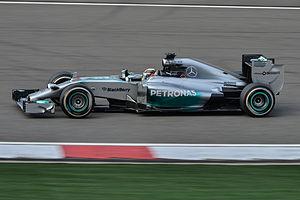
Mercedes Grand Prix est une écurie de Formule 1, appartenant au constructeur automobile allemand Mercedes-Benz qui a débuté en Formule 1 en tant que constructeur en 1954 sous le nom Daimler-Benz AG avant de se retirer du championnat du monde fin 1955, à la suite d'un accident grave aux 24 Heures du Mans. Mercedes a remporté huit titres de champion du monde des pilotes en 1954 et 1955 avec Juan Manuel Fangio, en 2014, 2015, 2017, 2018 et 2019 avec Lewis Hamilton et en 2016 avec Nico Rosberg. Le surnom Flèches d'Argent des monoplaces de la marque fut tout d'abord conjointement porté avec les bolides d'Auto-Union dans les années 1930 avant de devenir exclusivement celui de Mercedes en compétition.
Le championnat du monde de Formule 1 2014, 65ᵉ édition du championnat du monde des pilotes de Formule 1, comporte dix-neuf Grands Prix. Il commence à Melbourne le 16 mars et s'achève à Abou Dabi le 23 novembre. Il est notamment marqué par l'adoption de nouveaux règlements techniques et sportifs : les moteurs V8 atmosphériques des monoplaces sont remplacés par des moteurs V6 turbocompressés à double système de récupération d'énergie ; l'attribution des points est doublée pour la dernière manche du championnat à Abou Dabi ; les pilotes gardent les mêmes numéros d'une saison sur l'autre, sauf le nᵒ 1 attribué au champion du monde ; le Grand Prix d'Autriche fait son retour au calendrier et un nouveau Grand Prix est organisé en Russie, à Sotchi.
La Mercedes AMG F1 W05, ensuite rebaptisée Mercedes AMG F1 W05 Hybrid, est la monoplace de Formule 1 engagée par l'écurie allemande Mercedes Grand Prix dans le cadre du championnat du monde de Formule 1 2014. Elle est pilotée par l'Allemand Nico Rosberg, présent dans l'écurie depuis 2010, et le Britannique Lewis Hamilton, qui effectue sa deuxième saison chez Mercedes. Conçue par l'ingénieur britannique Bob Bell, la F1 W05, présentée le 28 janvier 2014 sur le circuit permanent de Jerez en Espagne, reprend les bases de la réglementation technique en vigueur pour cette saison, avec notamment un moteur turbo, qui fait son retour dans la discipline.
Le Grand Prix automobile de Chine 2014, disputé le 20 avril 2014 sur le circuit international de Shanghai à Shanghai, est la 901ᵉ épreuve du championnat du monde de Formule 1 courue depuis 1950 et la quatrième manche du championnat 2014.